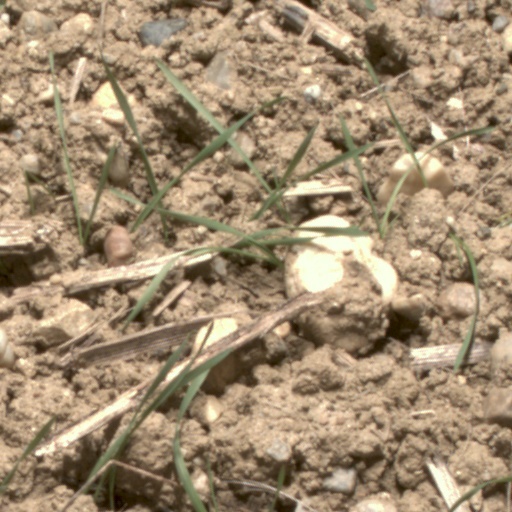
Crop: wheat